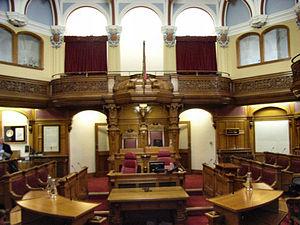
Les États de Jersey constituent à la fois le Parlement et le gouvernement de l'île de Jersey.